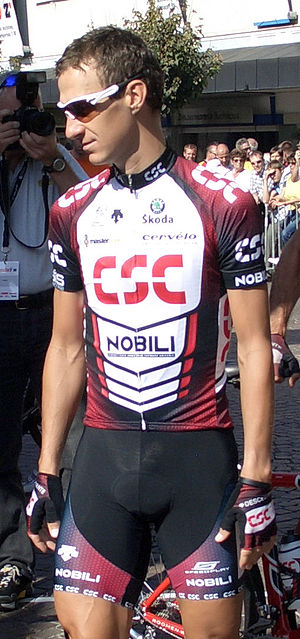
Kurt-Asle Arvesen / Karriere
Kurt-Asle Arvesen
Kurt-Asle Arvesen er en norsk cykelrytter som var aktiv fra 1997-2011.